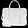
Label: Bag